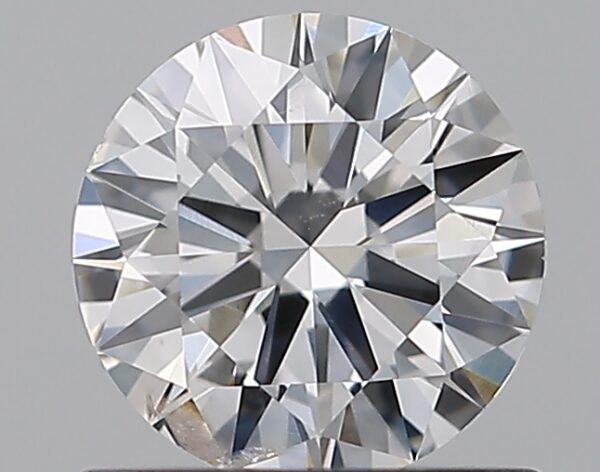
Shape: round
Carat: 0.8
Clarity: SI2
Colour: F
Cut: EX
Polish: EX
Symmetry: EX
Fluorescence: N
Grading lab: GIA
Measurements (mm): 5.98 x 6.02 x 3.6